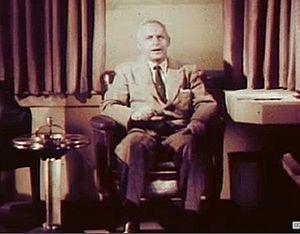
La New York Central Railroad, connue généralement comme la New York Central dans ses publicités, a été une entreprise américaine de chemin de fer opérant dans le nord-est des États-Unis et au sud-est du Canada. Ses principales connexions sont New York, Chicago et Boston.